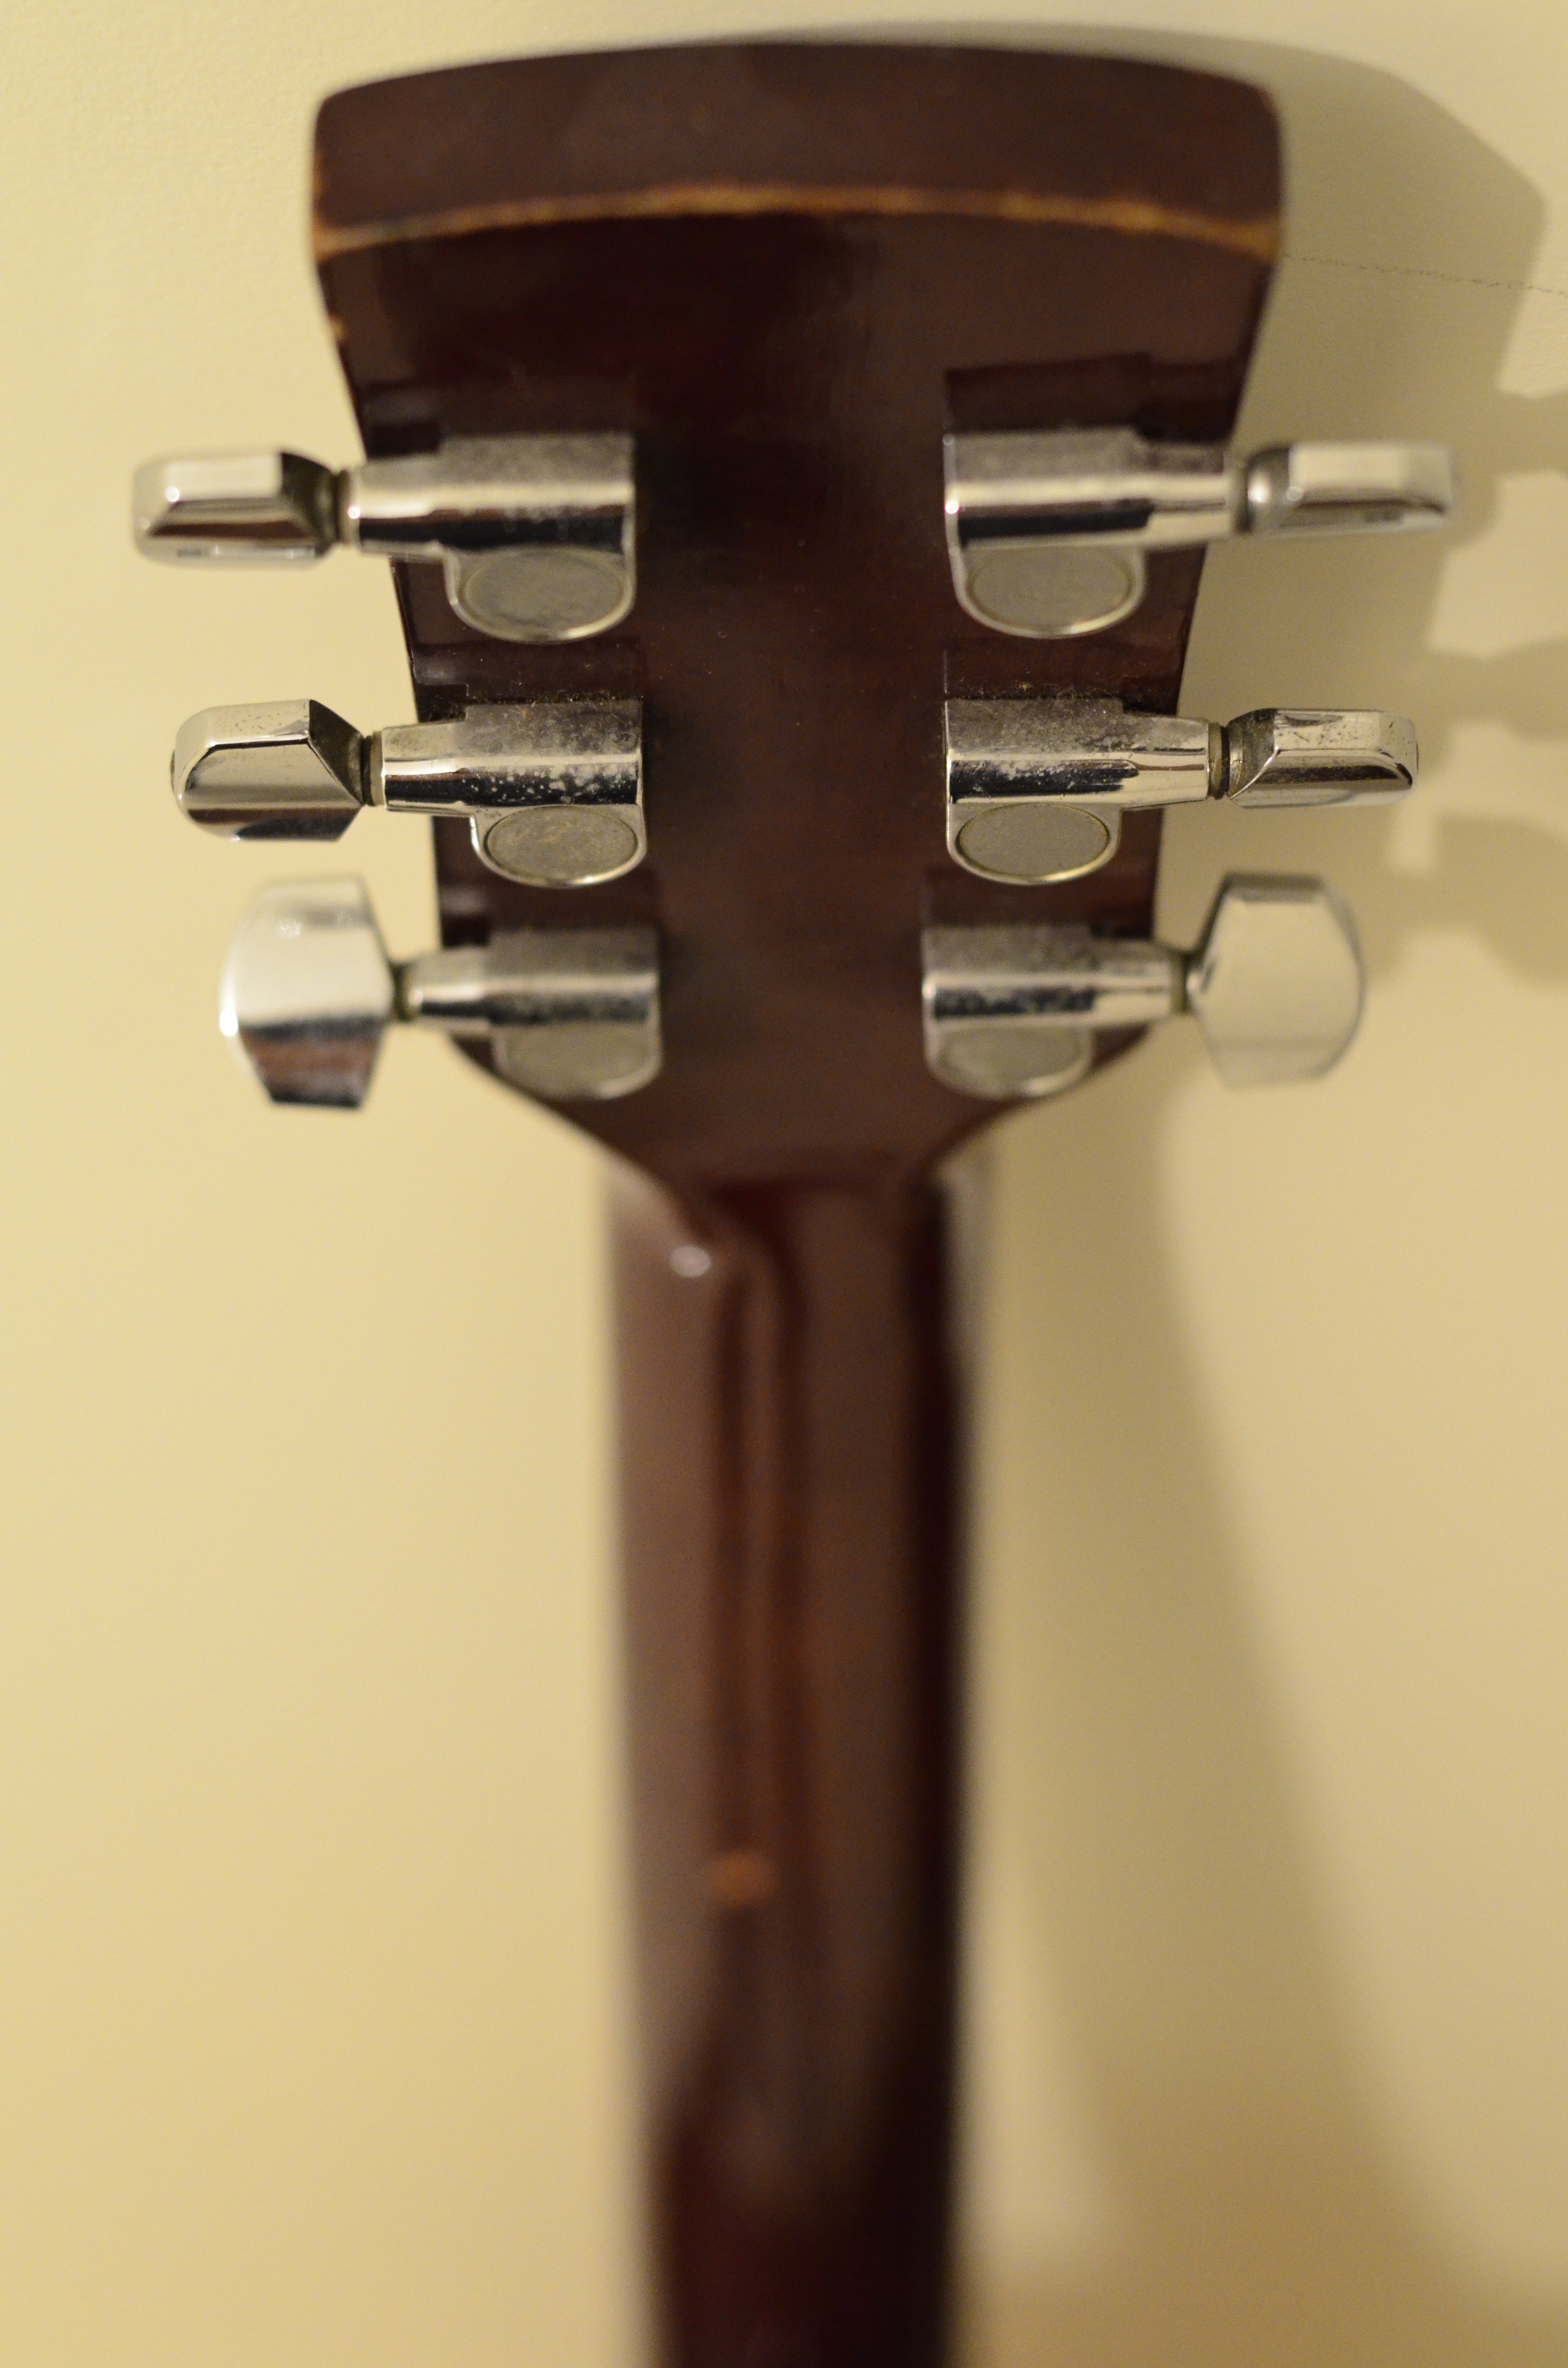
hand, music, guitar, acoustic guitar, musical instrument, die, bass guitar, banjo, string instrument, bowed string instrument, plucked string instruments